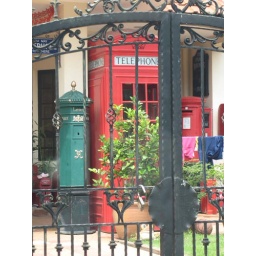
This house located somewhere in Yunan Walk is surrounded by a collection of telephone booth